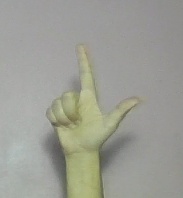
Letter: laam